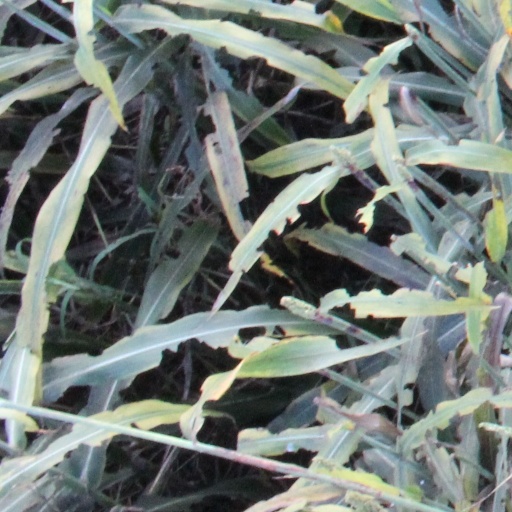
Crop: sorghum